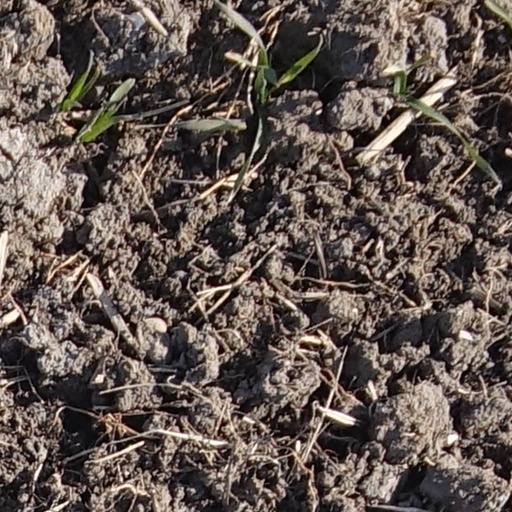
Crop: wheat